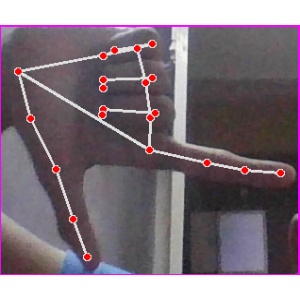
अक्षर: ख